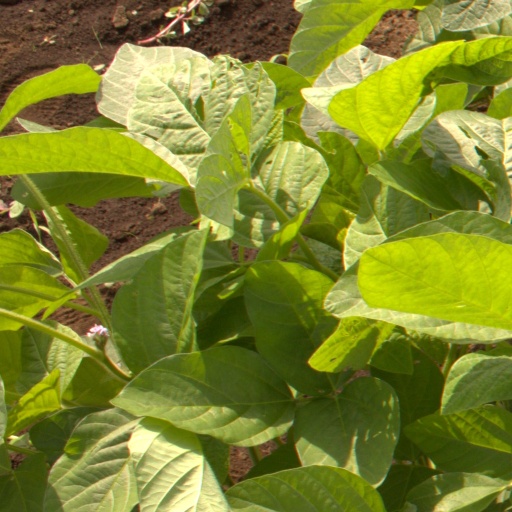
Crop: soybean